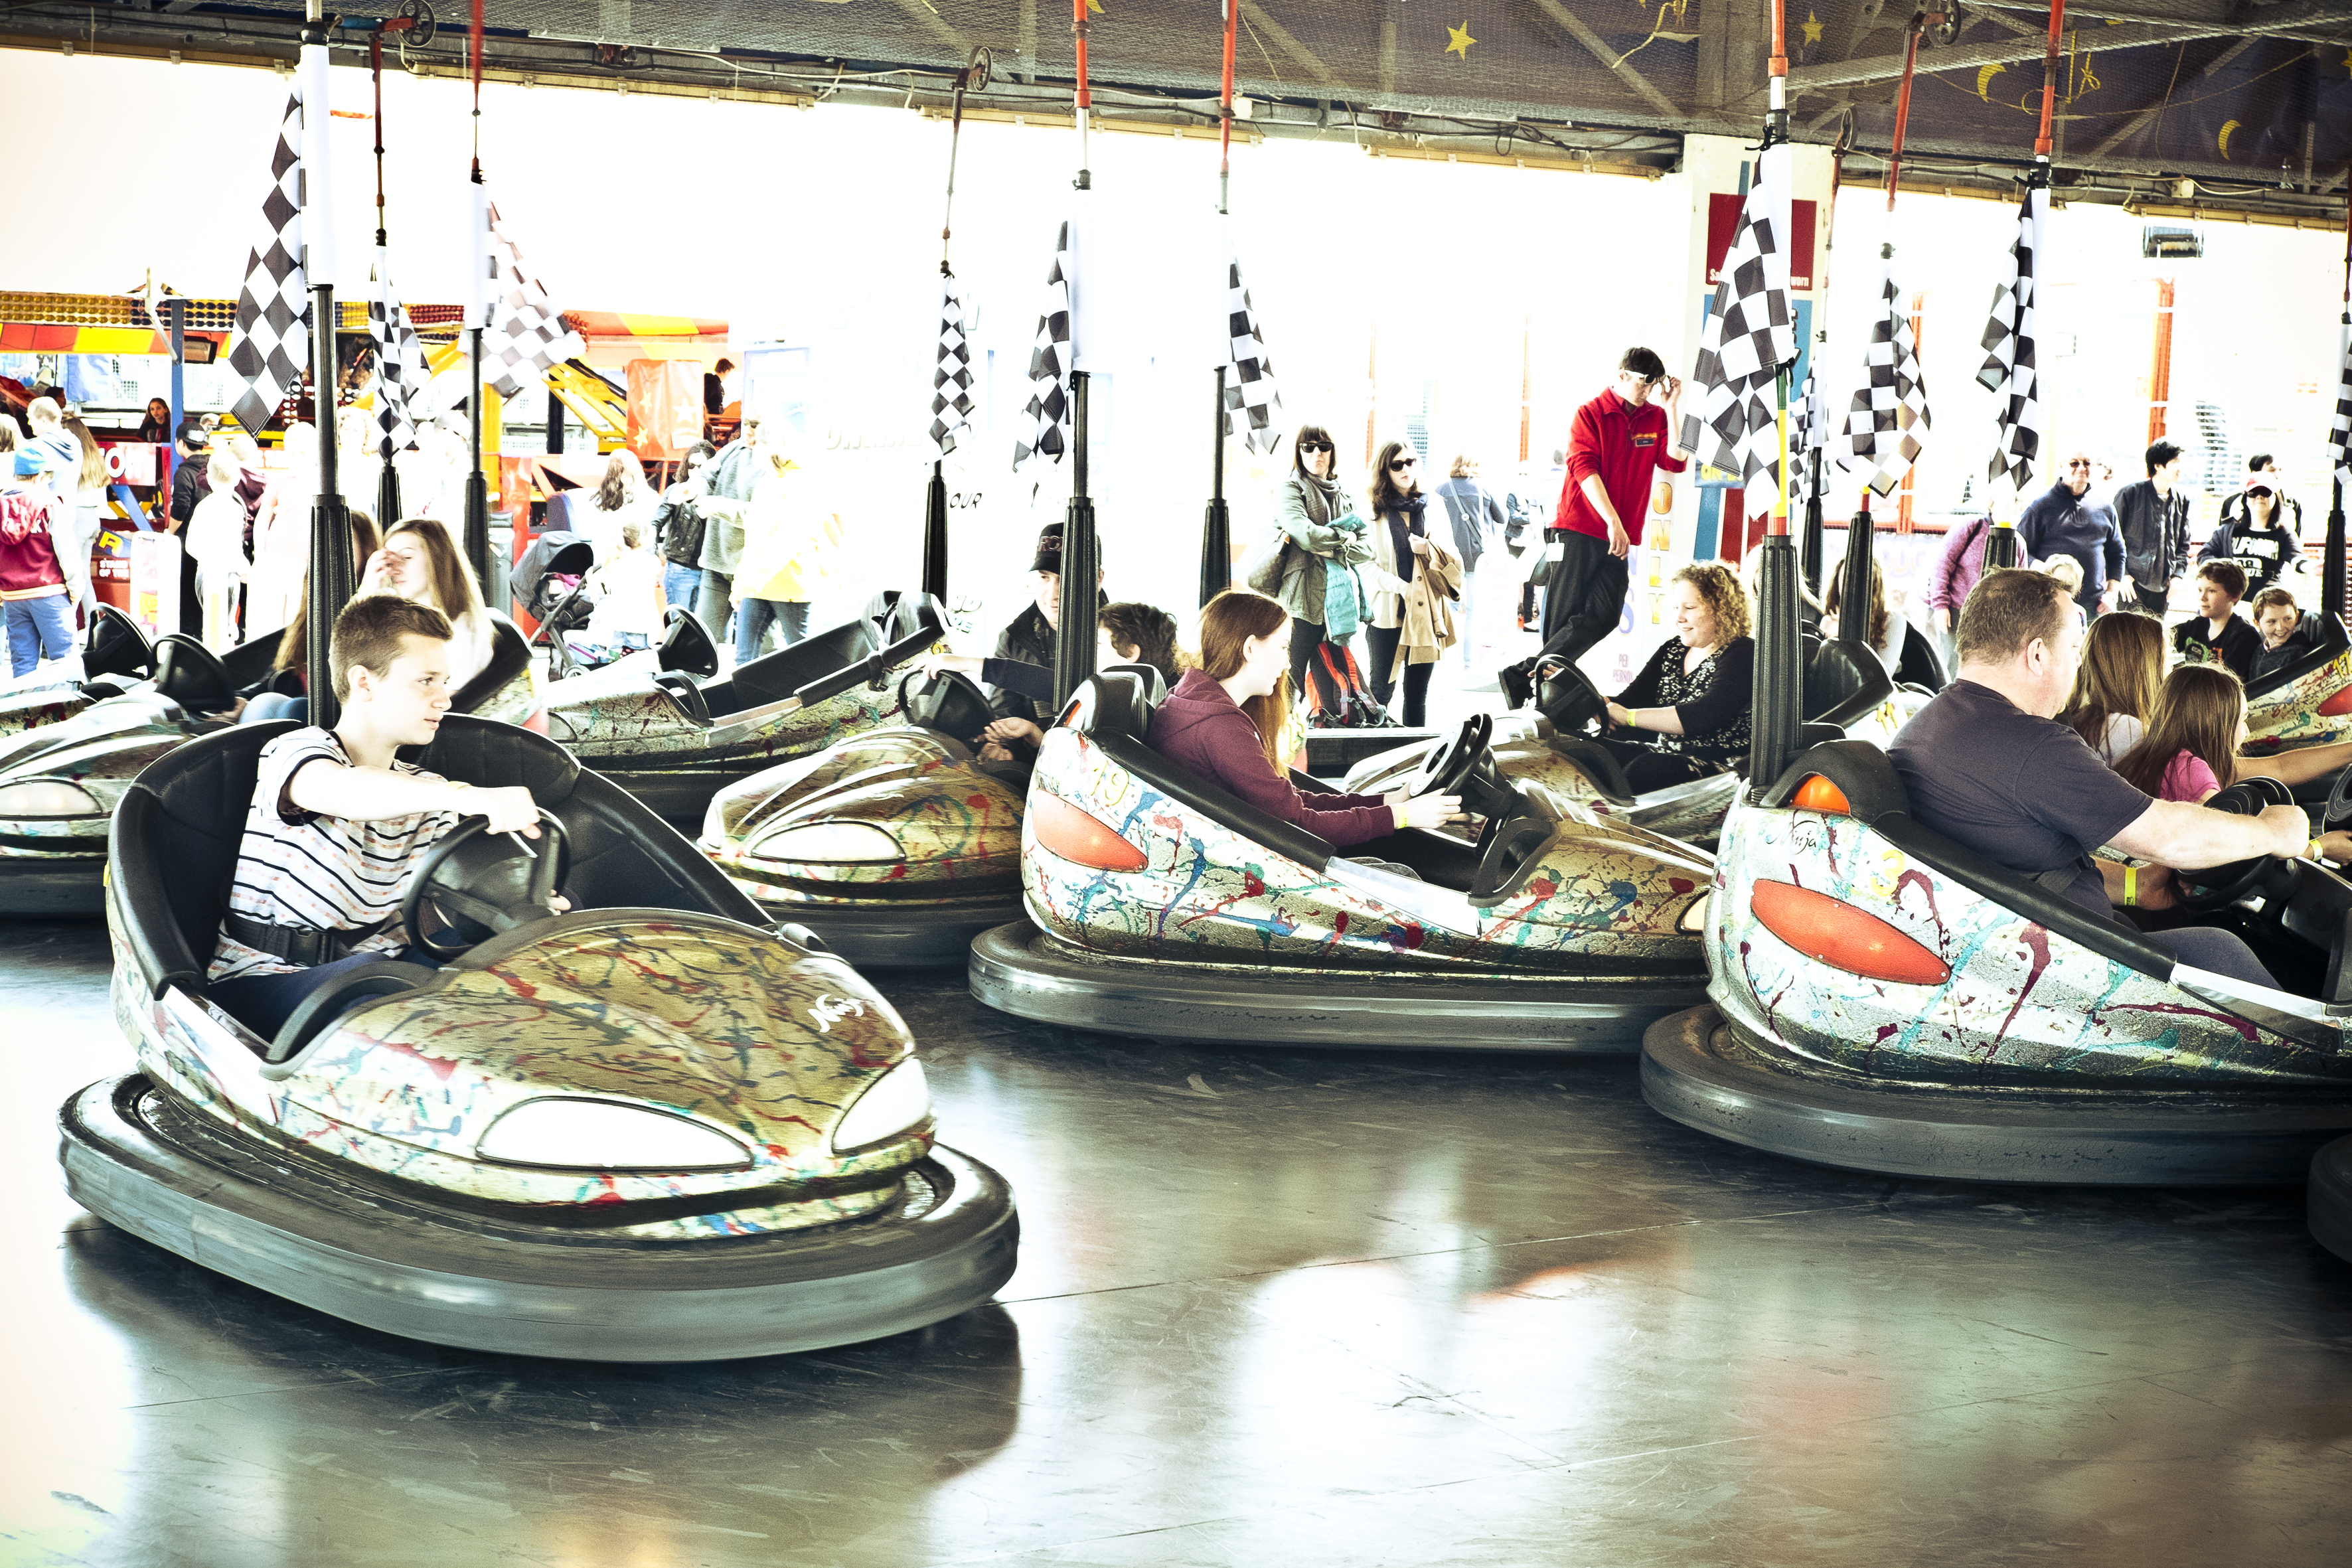
street, urban, travel, fujifilm, amusement park, park, carousel, leisure, uk, england, boating, fuji, fujixt1, fujix, brighton, amusement ride